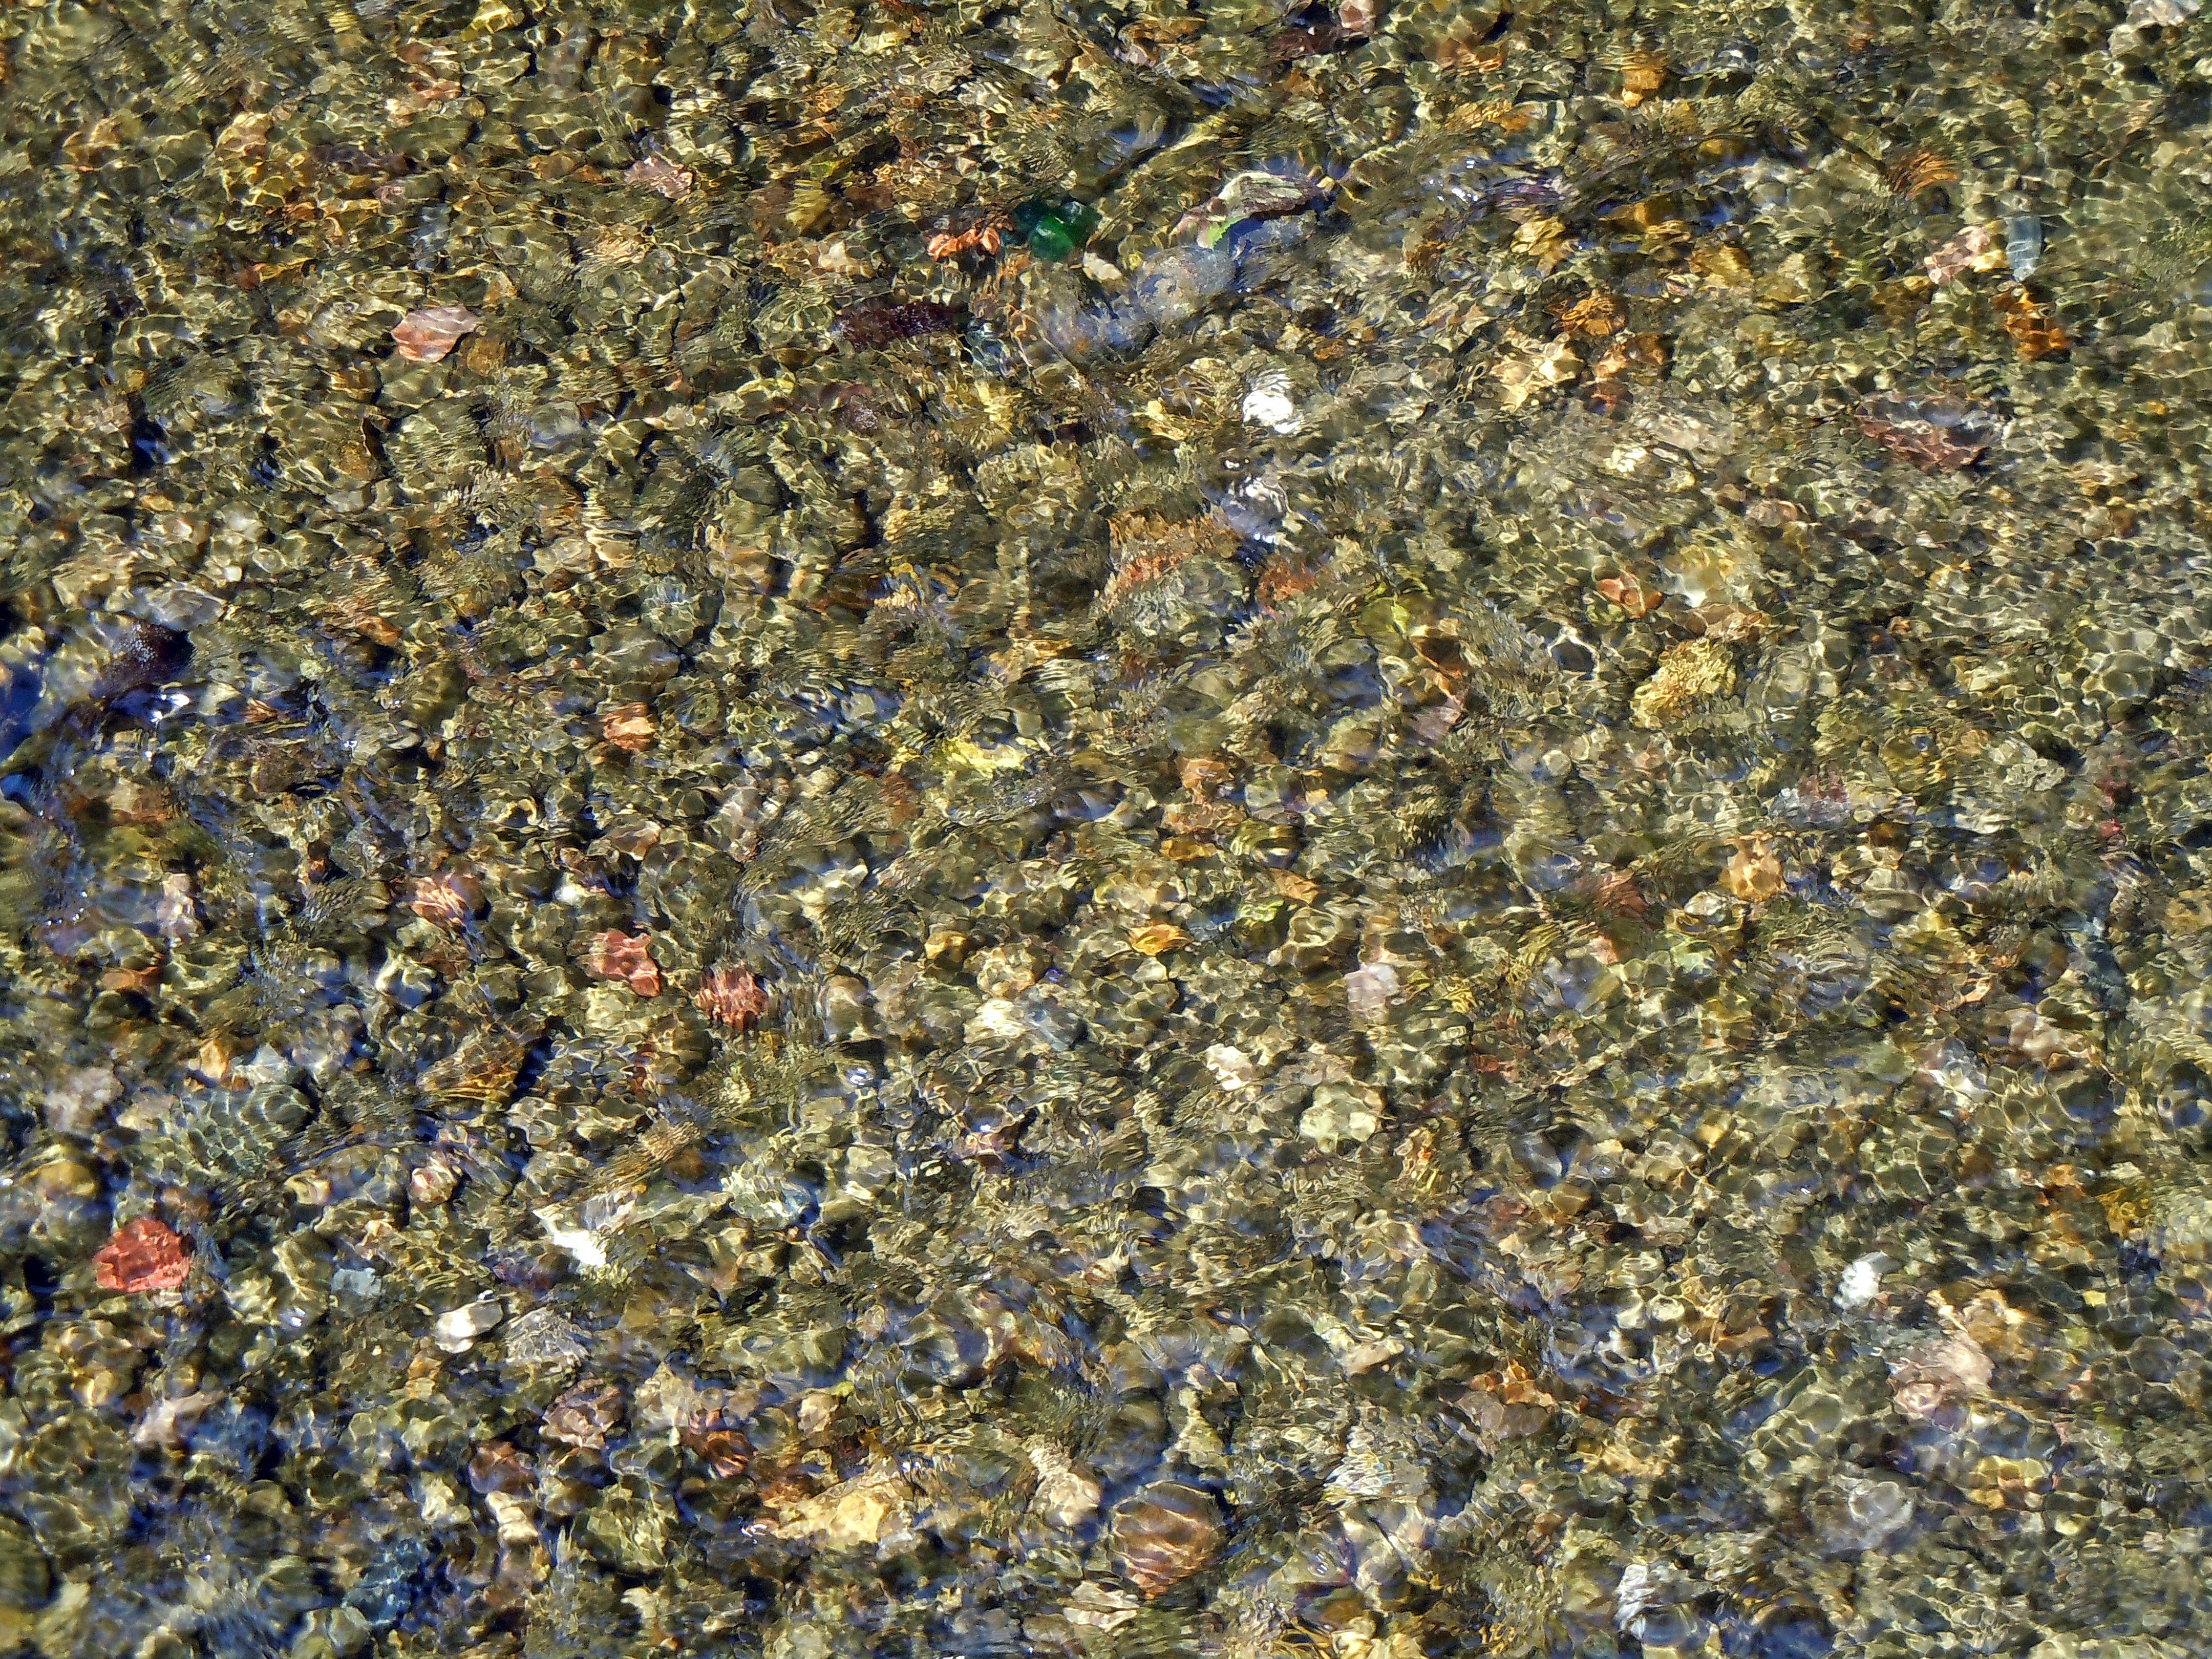
water, rock, asphalt, pebble, soil, material, stones, geology, gravel, pebbles